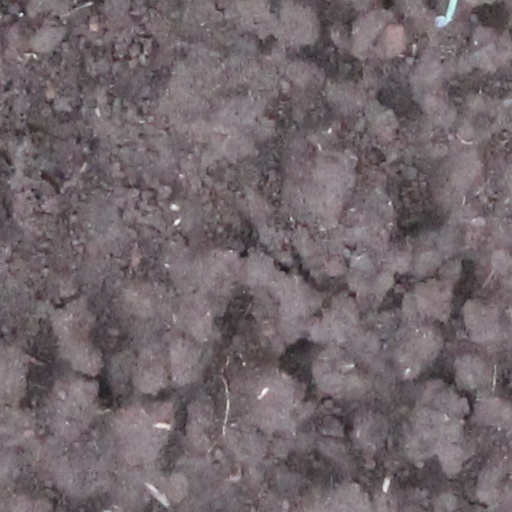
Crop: wheat